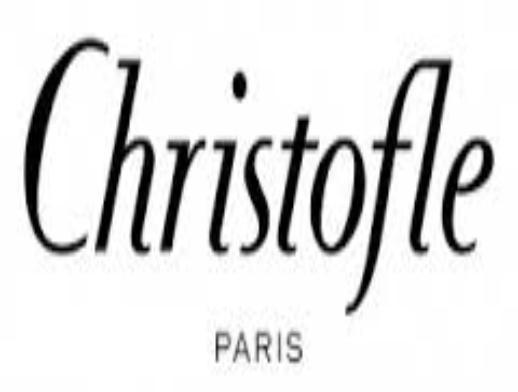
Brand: CHRISTOFLE
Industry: Necessities